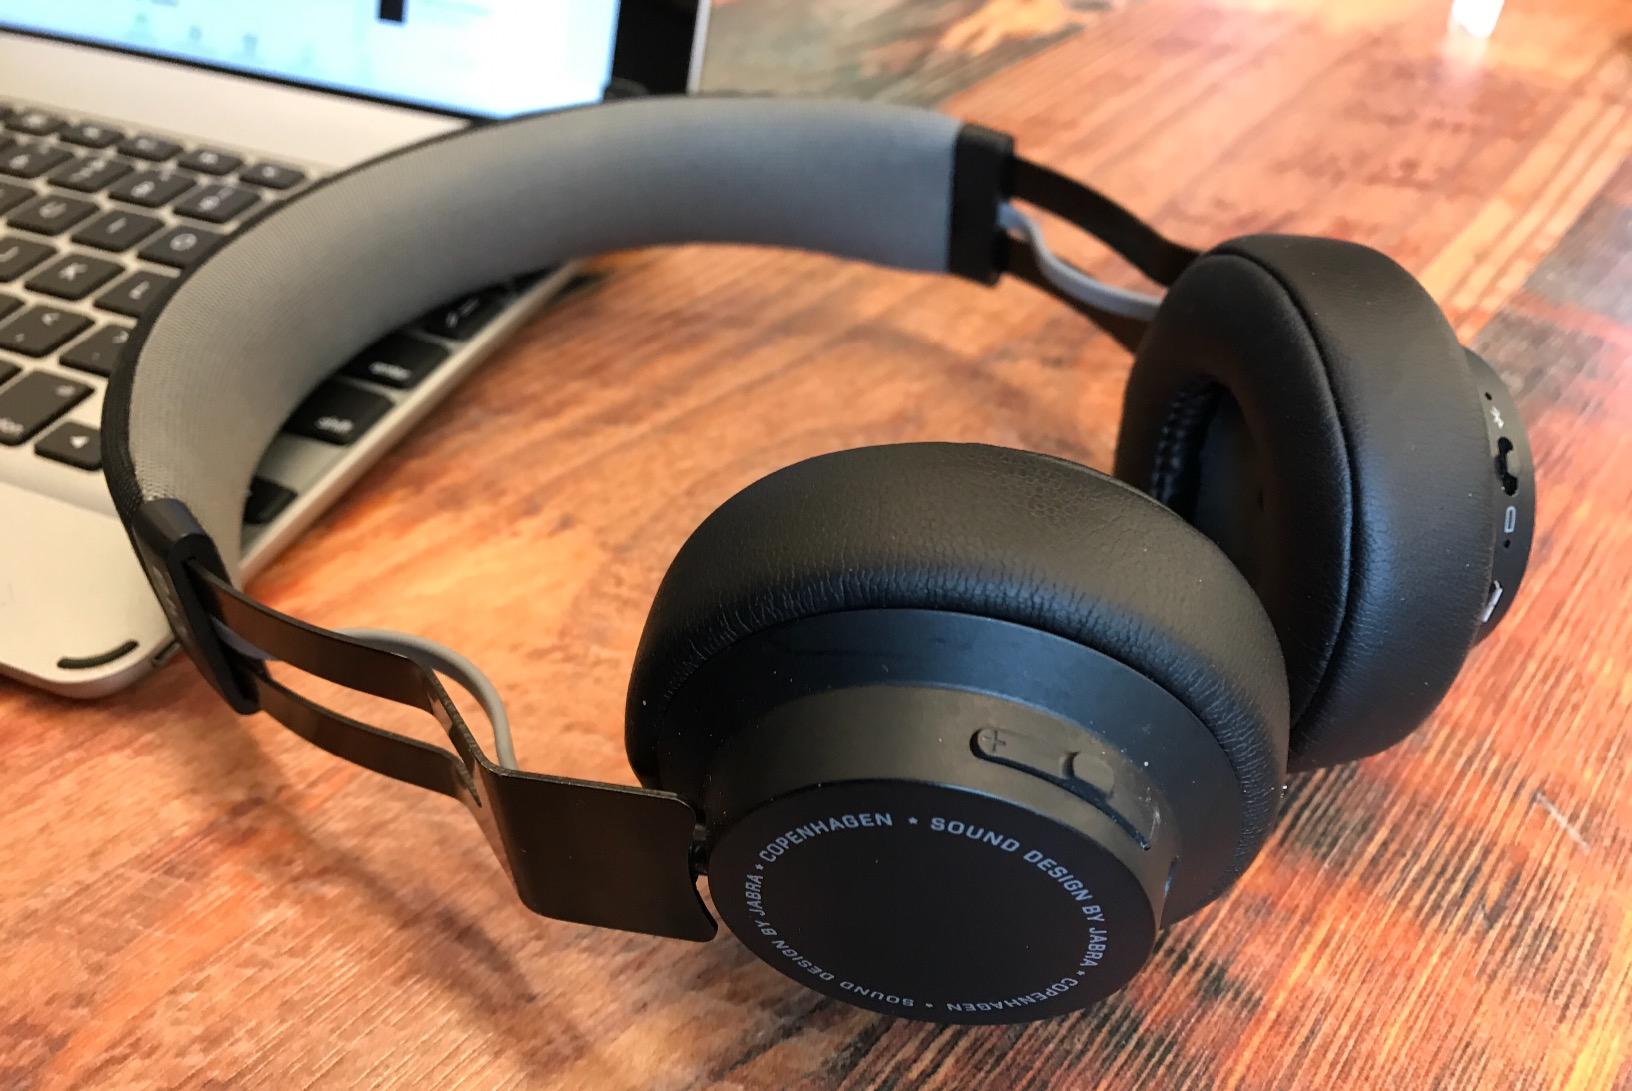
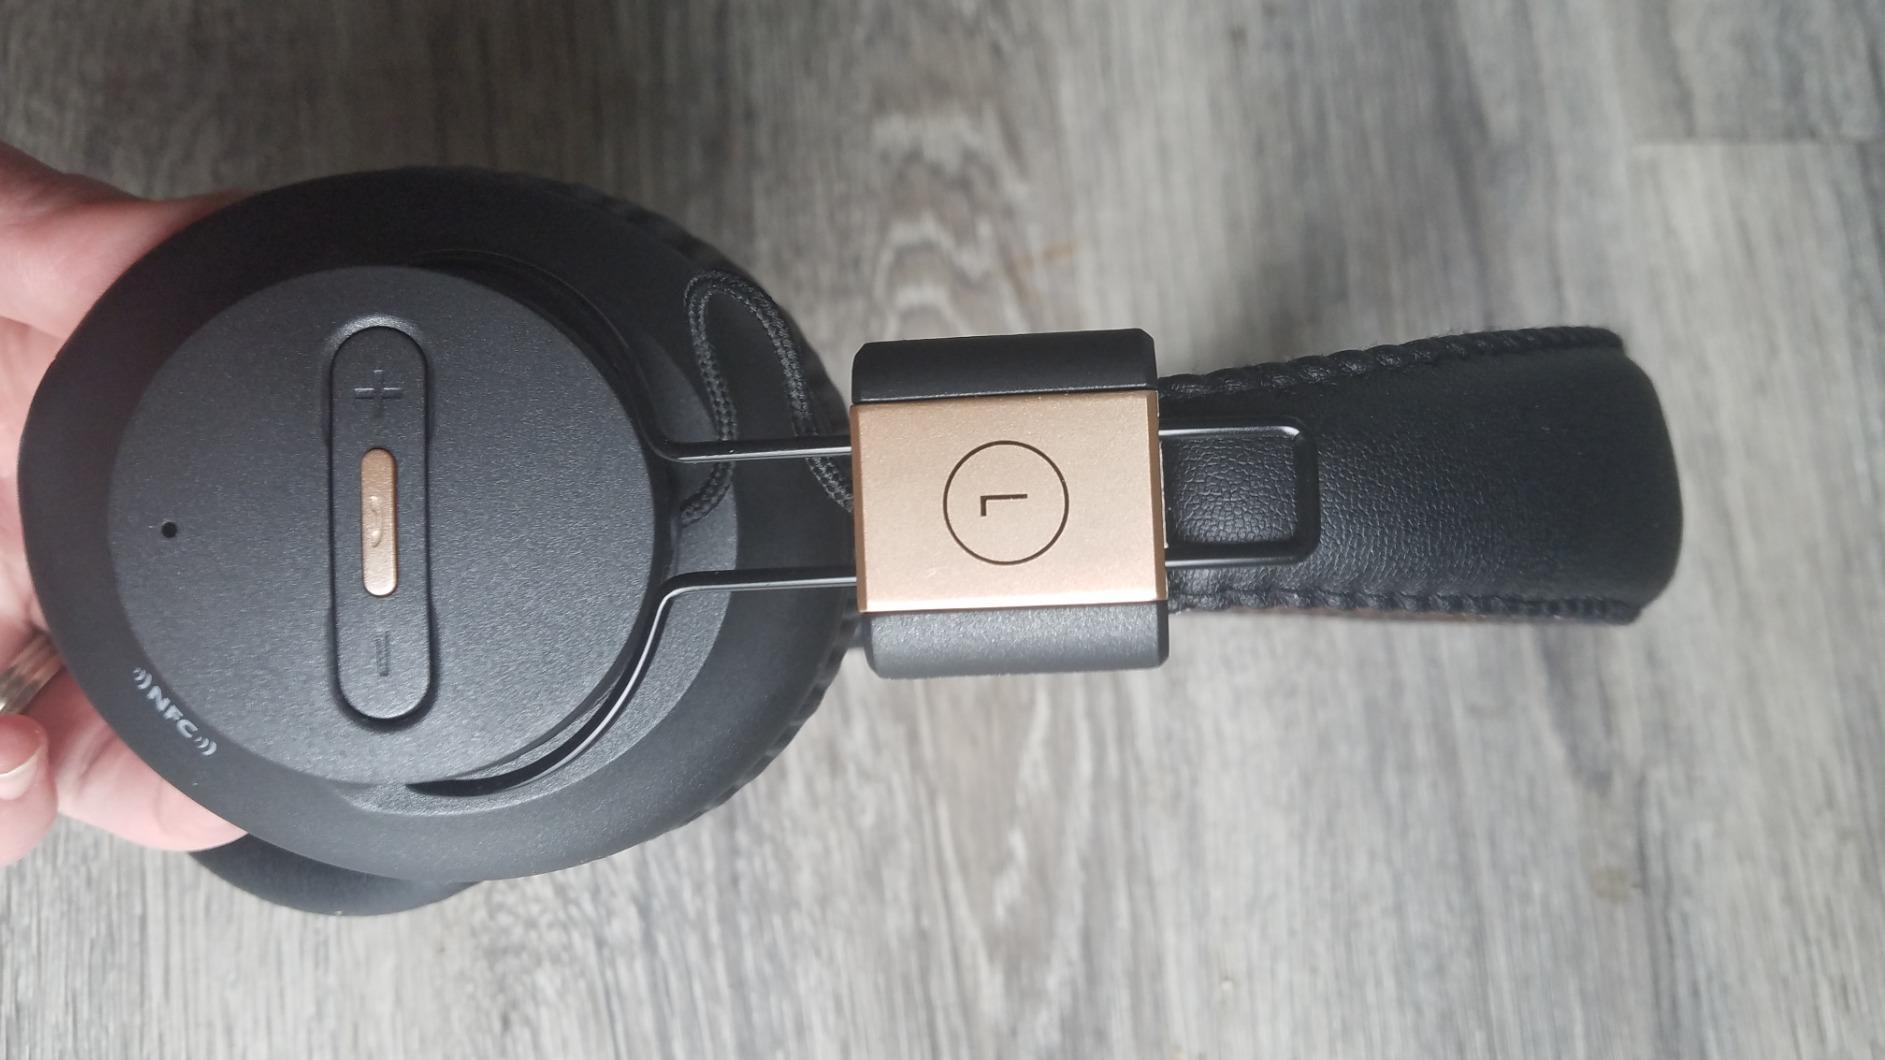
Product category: headphones
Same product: no